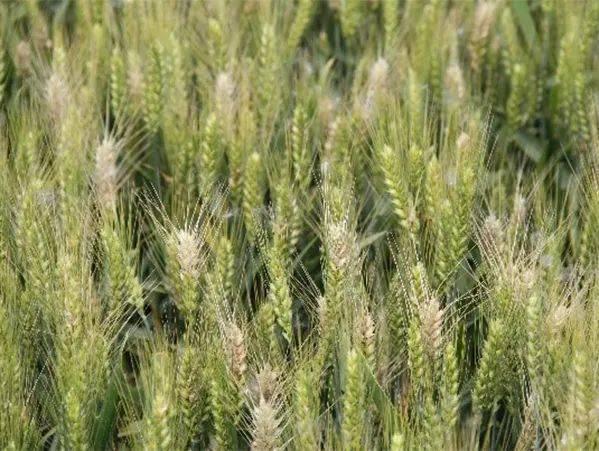
Plant: Wheat
Disease: wheat head scab